Our Lady of Altagracia

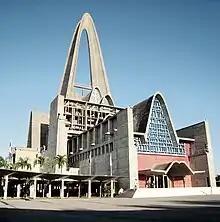
Basílica Catedral Nuestra Señora de la Altagracia.

The pilgrimage and celebration of the festival of Nuestra Señora de la Altagracia dates from the colonial period .